Kunjaliyan

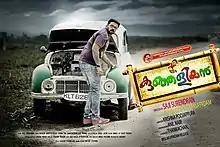
Film poster

Kunjaliyan ( is a 2012 Indian Malayalam-language comedy thriller film directed by Saji Surendran and written by Krishna Poojappura. The film features Jayasurya in the title role along with Suraj Venjaramoodu and Ananya in lead roles. Vijayaraghavan, Ashokan, Jagadish, Manikuttan and Maniyanpilla Raju in its supporting cast. The songs are composed by M.G. Sreekumar and background score by Bijibal.